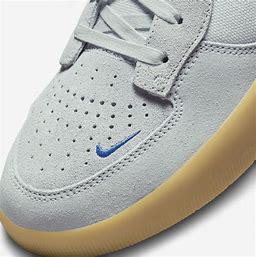
Brand: Nike
Model: SB Force 58